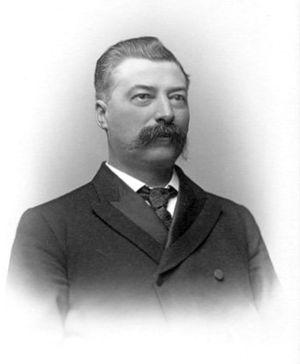
Drummond est une ancienne circonscription électorale provinciale québécoise situé dans la région du Centre-du-Québec. Elle a existé de 1829 à 1867 en tant que district électoral du Bas-Canada puis du Canada-Uni, et de 1867 à 2012 comme circonscription électorale provinciale du Québec.
Louis-Jules Allard est un avocat et un homme politique québécois. Il a été député à l'Assemblée législative du Québec de 1897 à 1905 et de 1910 à 1916, conseiller législatif de 1905 à 1910 et de 1916 à 1919 et ministre dans le gouvernement de Lomer Gouin de 1905 à 1919.